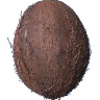
Label: Cocos 1